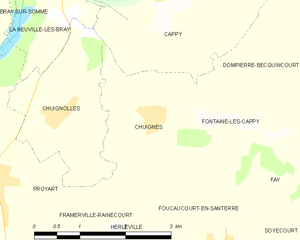
Carte des communes françaises Chuignes
Chuignes est une commune française située dans le département de la Somme, en région Hauts-de-France.